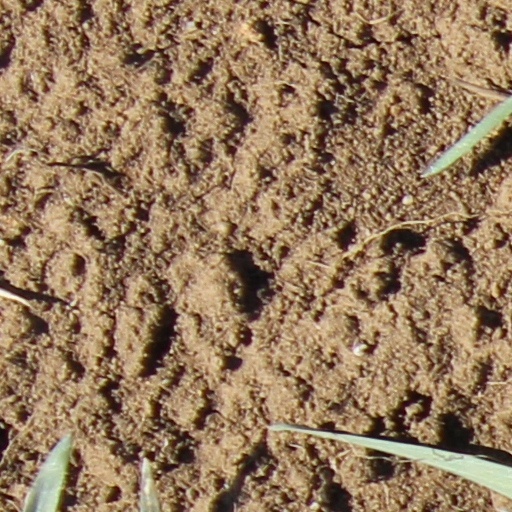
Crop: wheat